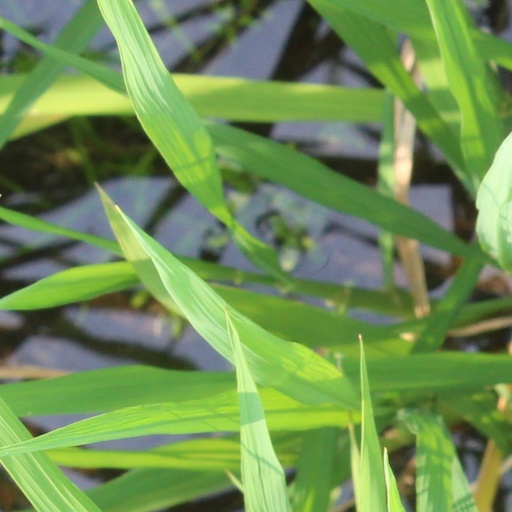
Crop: rice